Khaleel Mamoon

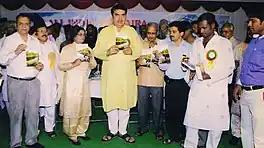
Raza Murad (Indian actor), Khaleel Mamoon (Urdu poet and a former IPS officer), and Dr Veer Basawanthreddy Mudnal (former MLA) launched "Lafzon ki Mahek" written by Dr Rafeeq Saudagar in Yadgir on Saturday, 27 March 2010, at All India Mushaira in Yadgir.

In 2004, Mamoon became the first Urdu writer to win the Karnataka Rajyotsava Prashasti.